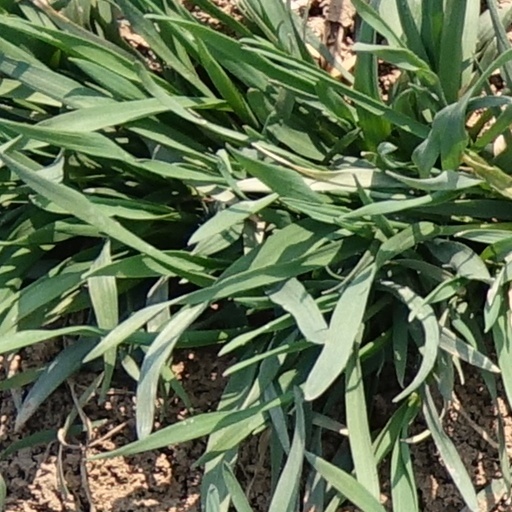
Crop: wheat